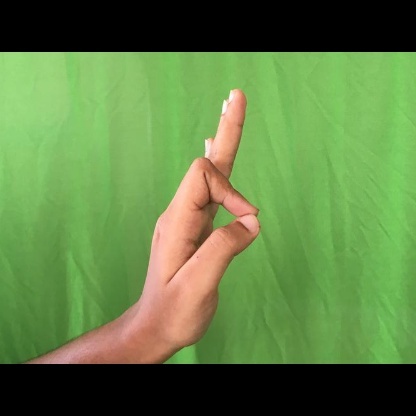
Mudra: Aralam